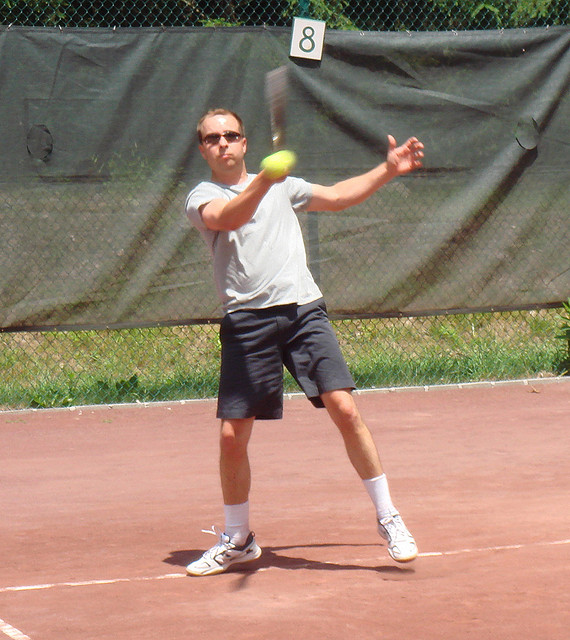
người đàn ông áo trắng đang chơi tennis trên sân